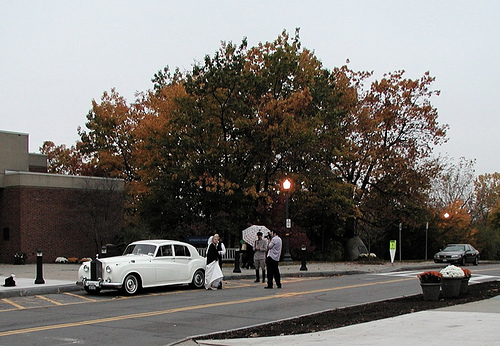
user: Given an image and a question. Answer the question in a short answer. Question: In what country is the white car in the picture manufactured? Short Answer:
assistant: germany